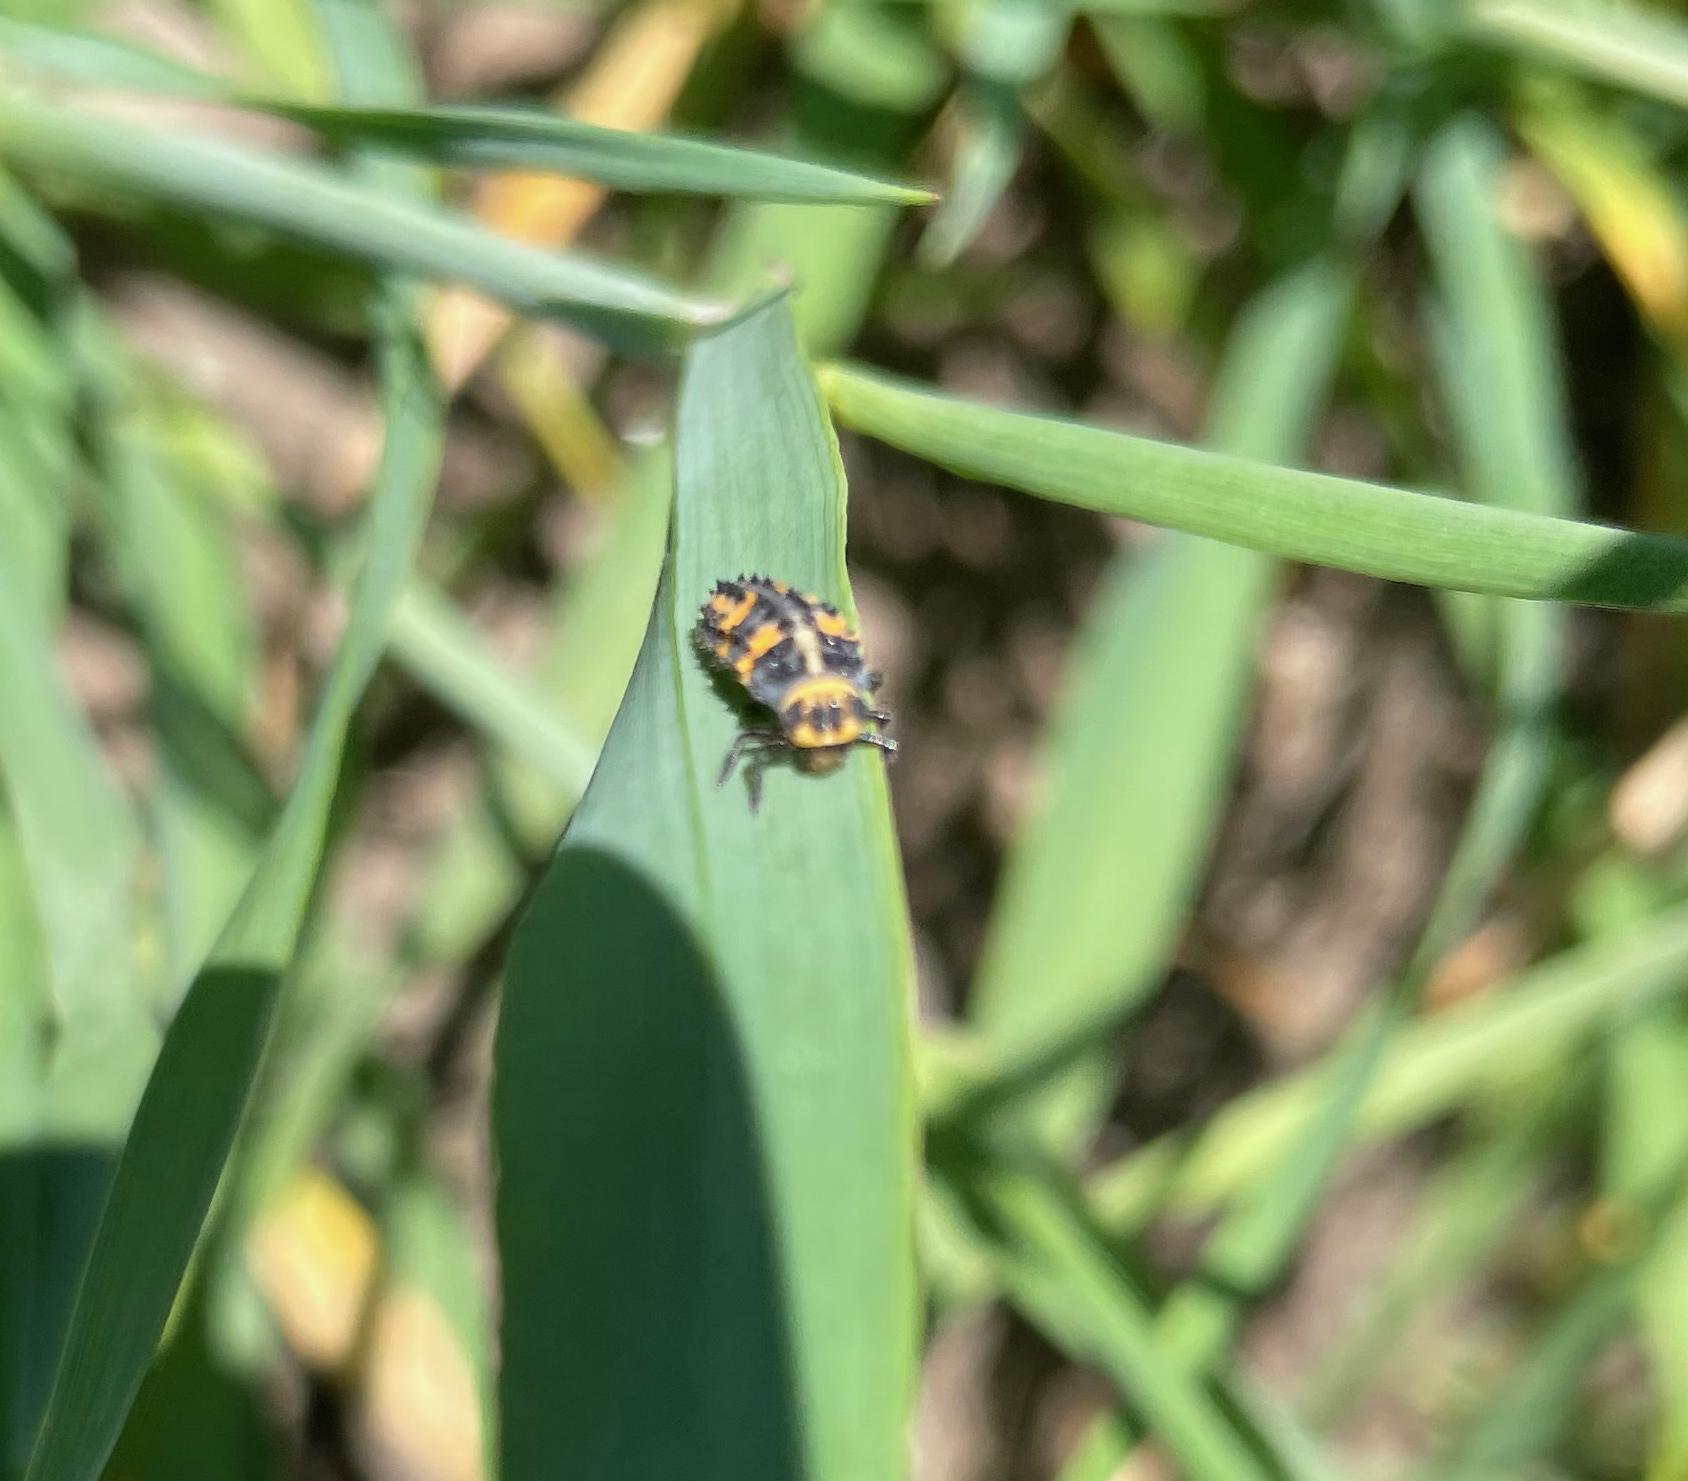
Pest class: predators